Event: Nepal Earthquake
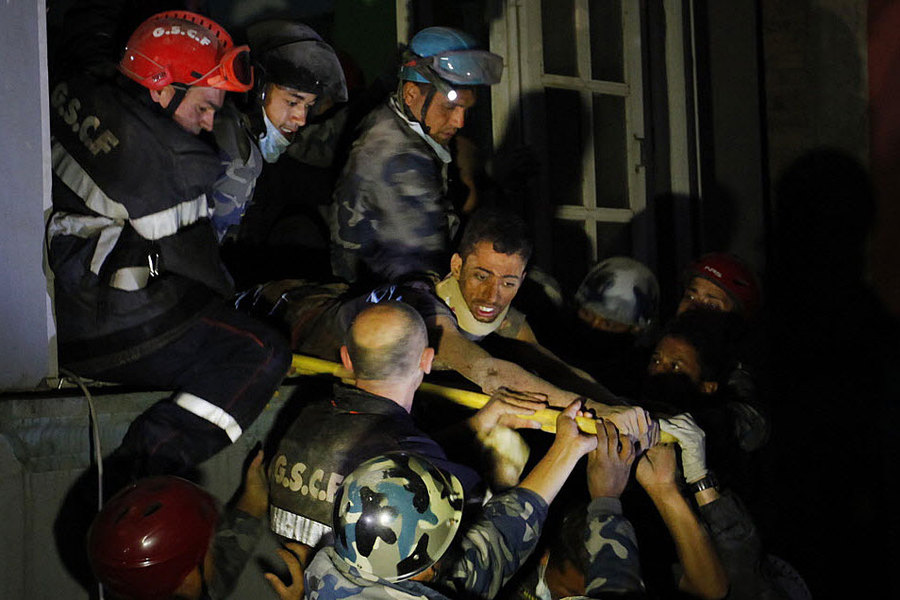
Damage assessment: damage